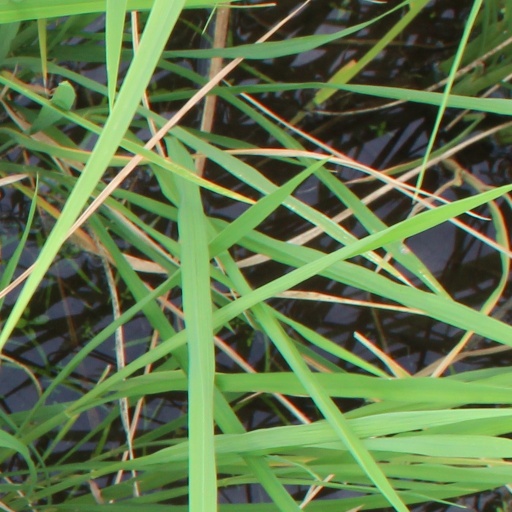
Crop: rice